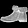
Label: Ankle boot